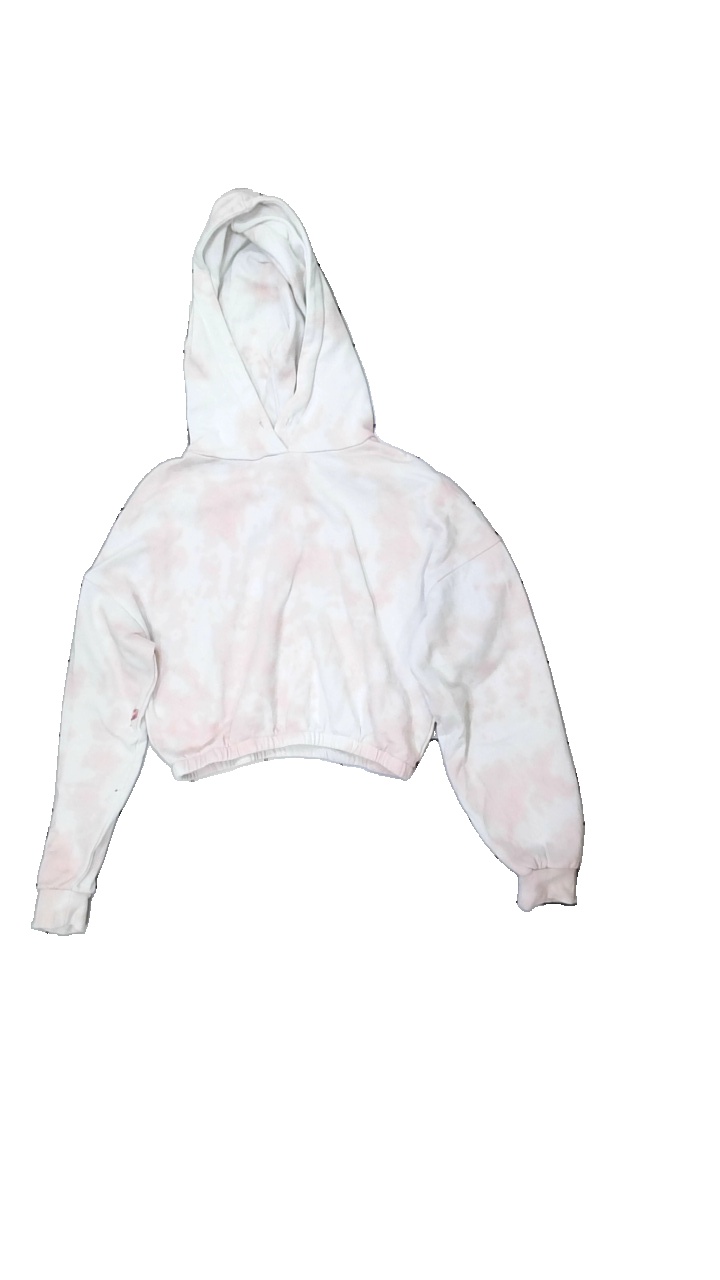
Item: Hoodie (Ladies)
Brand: Fbsisters (new Yorker)
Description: hoddie
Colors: White, Pink
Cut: Regular
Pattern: Other
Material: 60% bomull 40% polyester
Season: All
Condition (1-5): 1
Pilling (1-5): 1
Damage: färg fläckar
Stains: Major
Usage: Energy Recovery
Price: <50